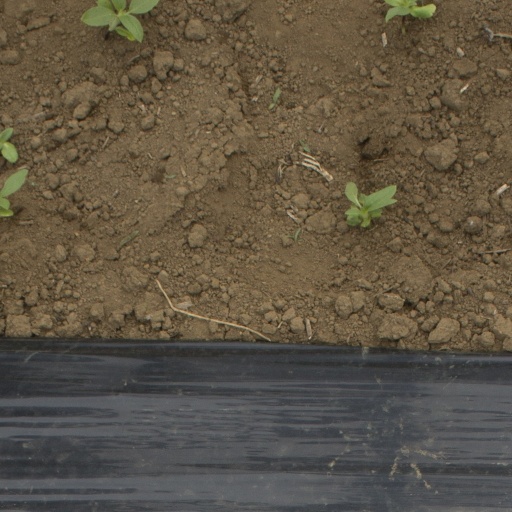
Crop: Jerusalem artichoke